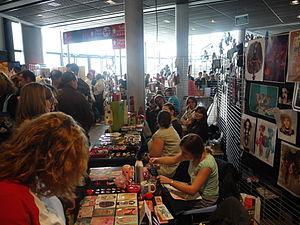
Un Stand Amateur au festival Mang'Azur 2009 de Toulon.
Toulon est une commune du Sud-Est de la France, chef-lieu du département du Var et siège de sa préfecture. Troisième ville de la région Provence-Alpes-Côte d'Azur derrière Marseille et Nice, elle abrite en outre le siège de la préfecture maritime de la Méditerranée. La commune est établie sur les bords de la mer Méditerranée, le long de la rade de Toulon. Ses habitants sont appelés les Toulonnais.
Le festival Mang’Azur est une convention associative toulonnaise organisée par l’AFJ chaque année depuis 2006. Il a pour objectif de promouvoir la culture japonaise sous toutes ses formes de manière ludique et de proposer une alternative aux autres conventions du genre sur le thème du manga, de l'anime et de la culture japonaise.